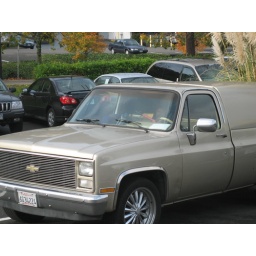
If you look closely you can see the guy sleeping in the truck